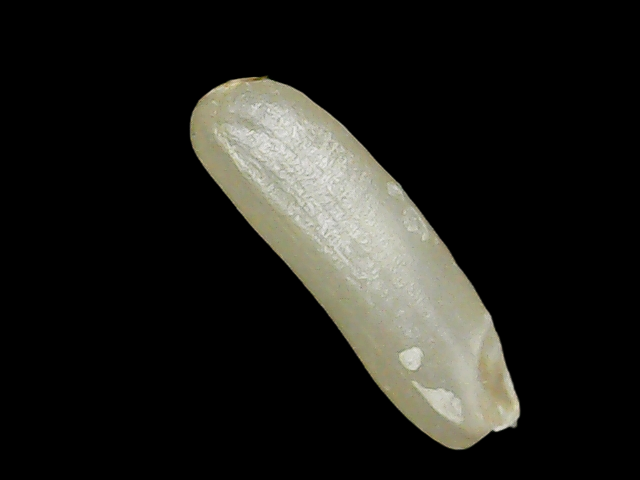
Rice variety: Binadhan21